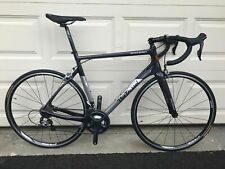
Vehicle type: Bikes